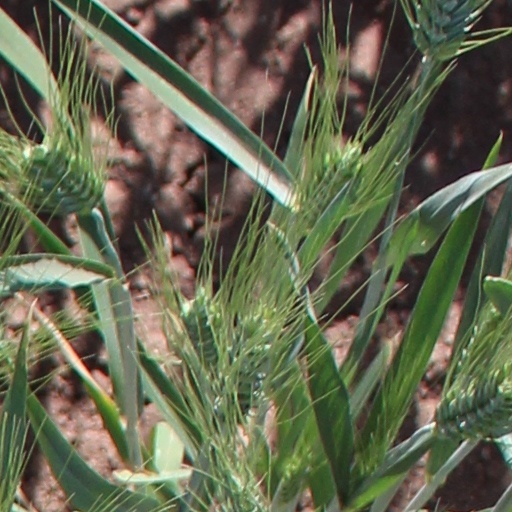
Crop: wheat